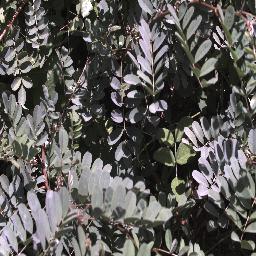
Label: negative